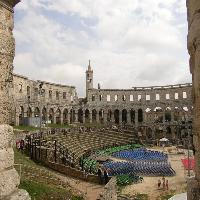
Weather: cloudy or overcast